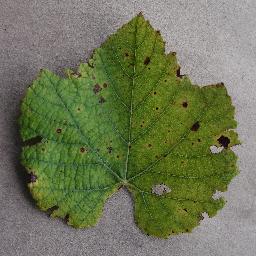
Label: Grape___Leaf_blight_(Isariopsis_Leaf_Spot)